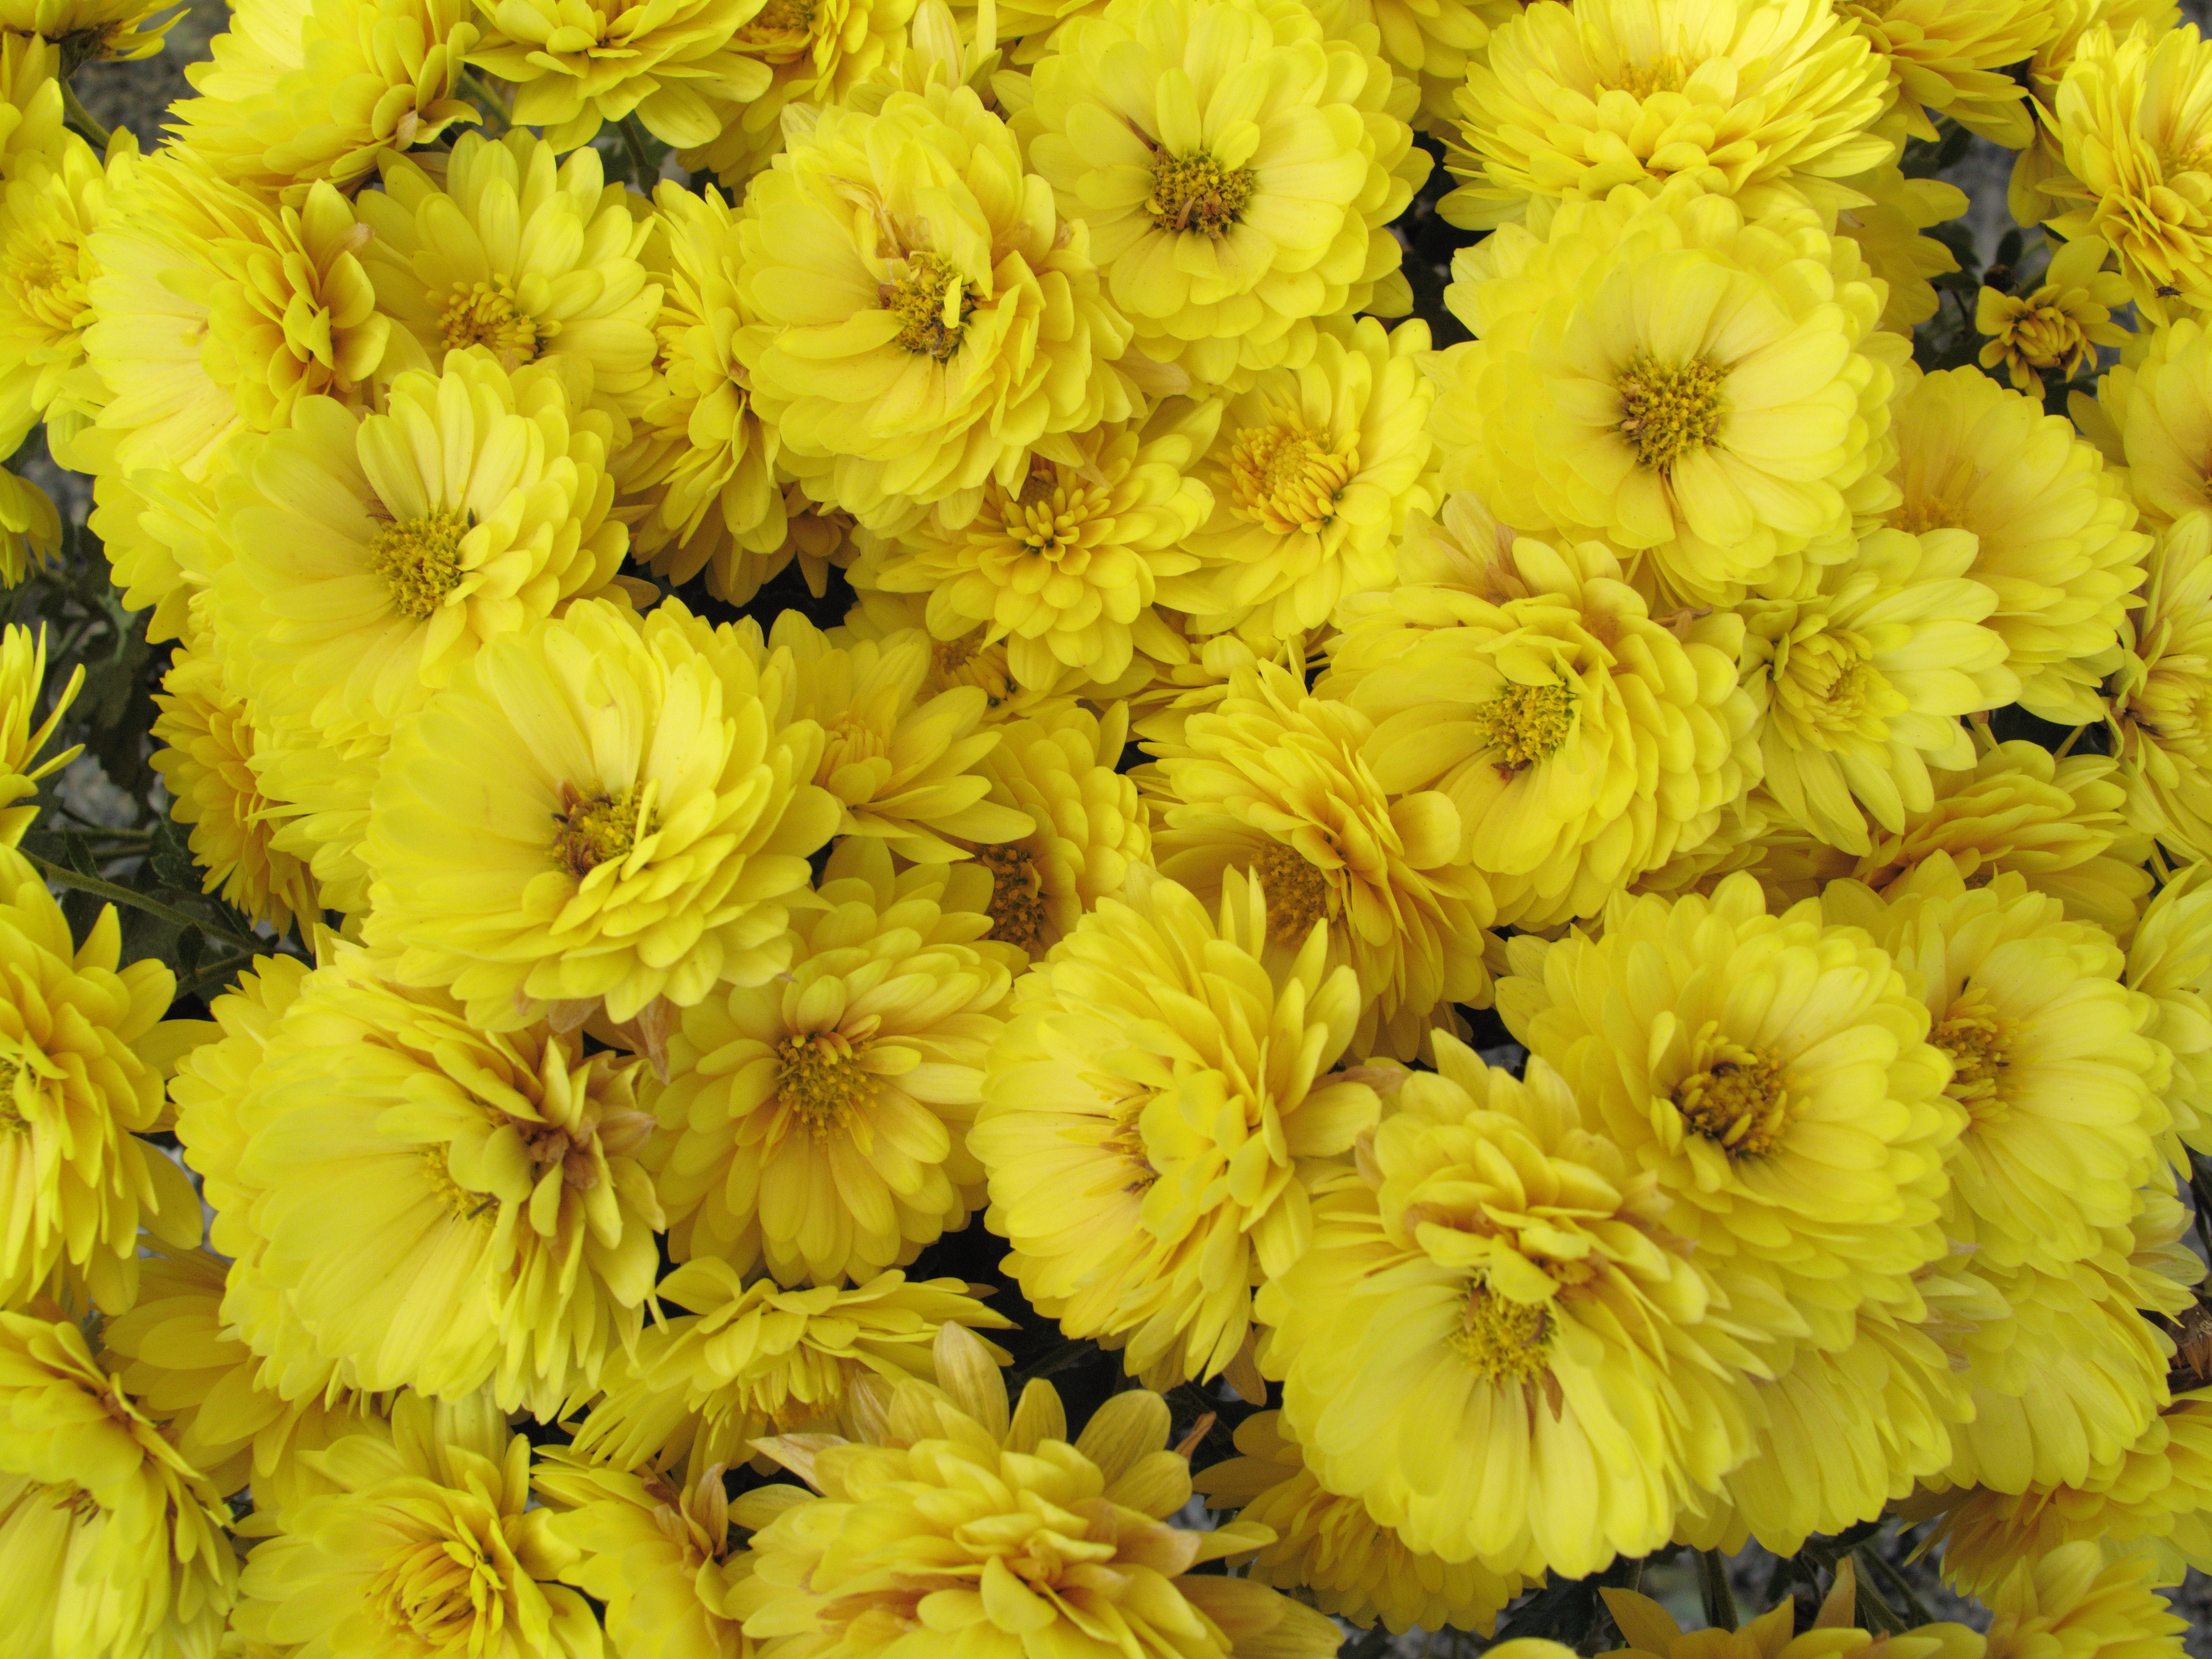
plant, flower, petal, pattern, high, yellow, flora, cool image, background, wallpaper, hires, chrysanthemum, hi, res, resolution, g10, flowering plant, daisy family, annual plant, land plant, chrysanths